Guilliam du Gardijn

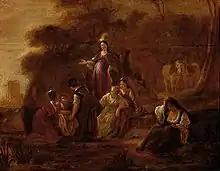
"Finding Moses", whereabouts unknown

Guilliam du Gardijn (1595/1596–1647/1657) was a Dutch Golden Age landscape painter.